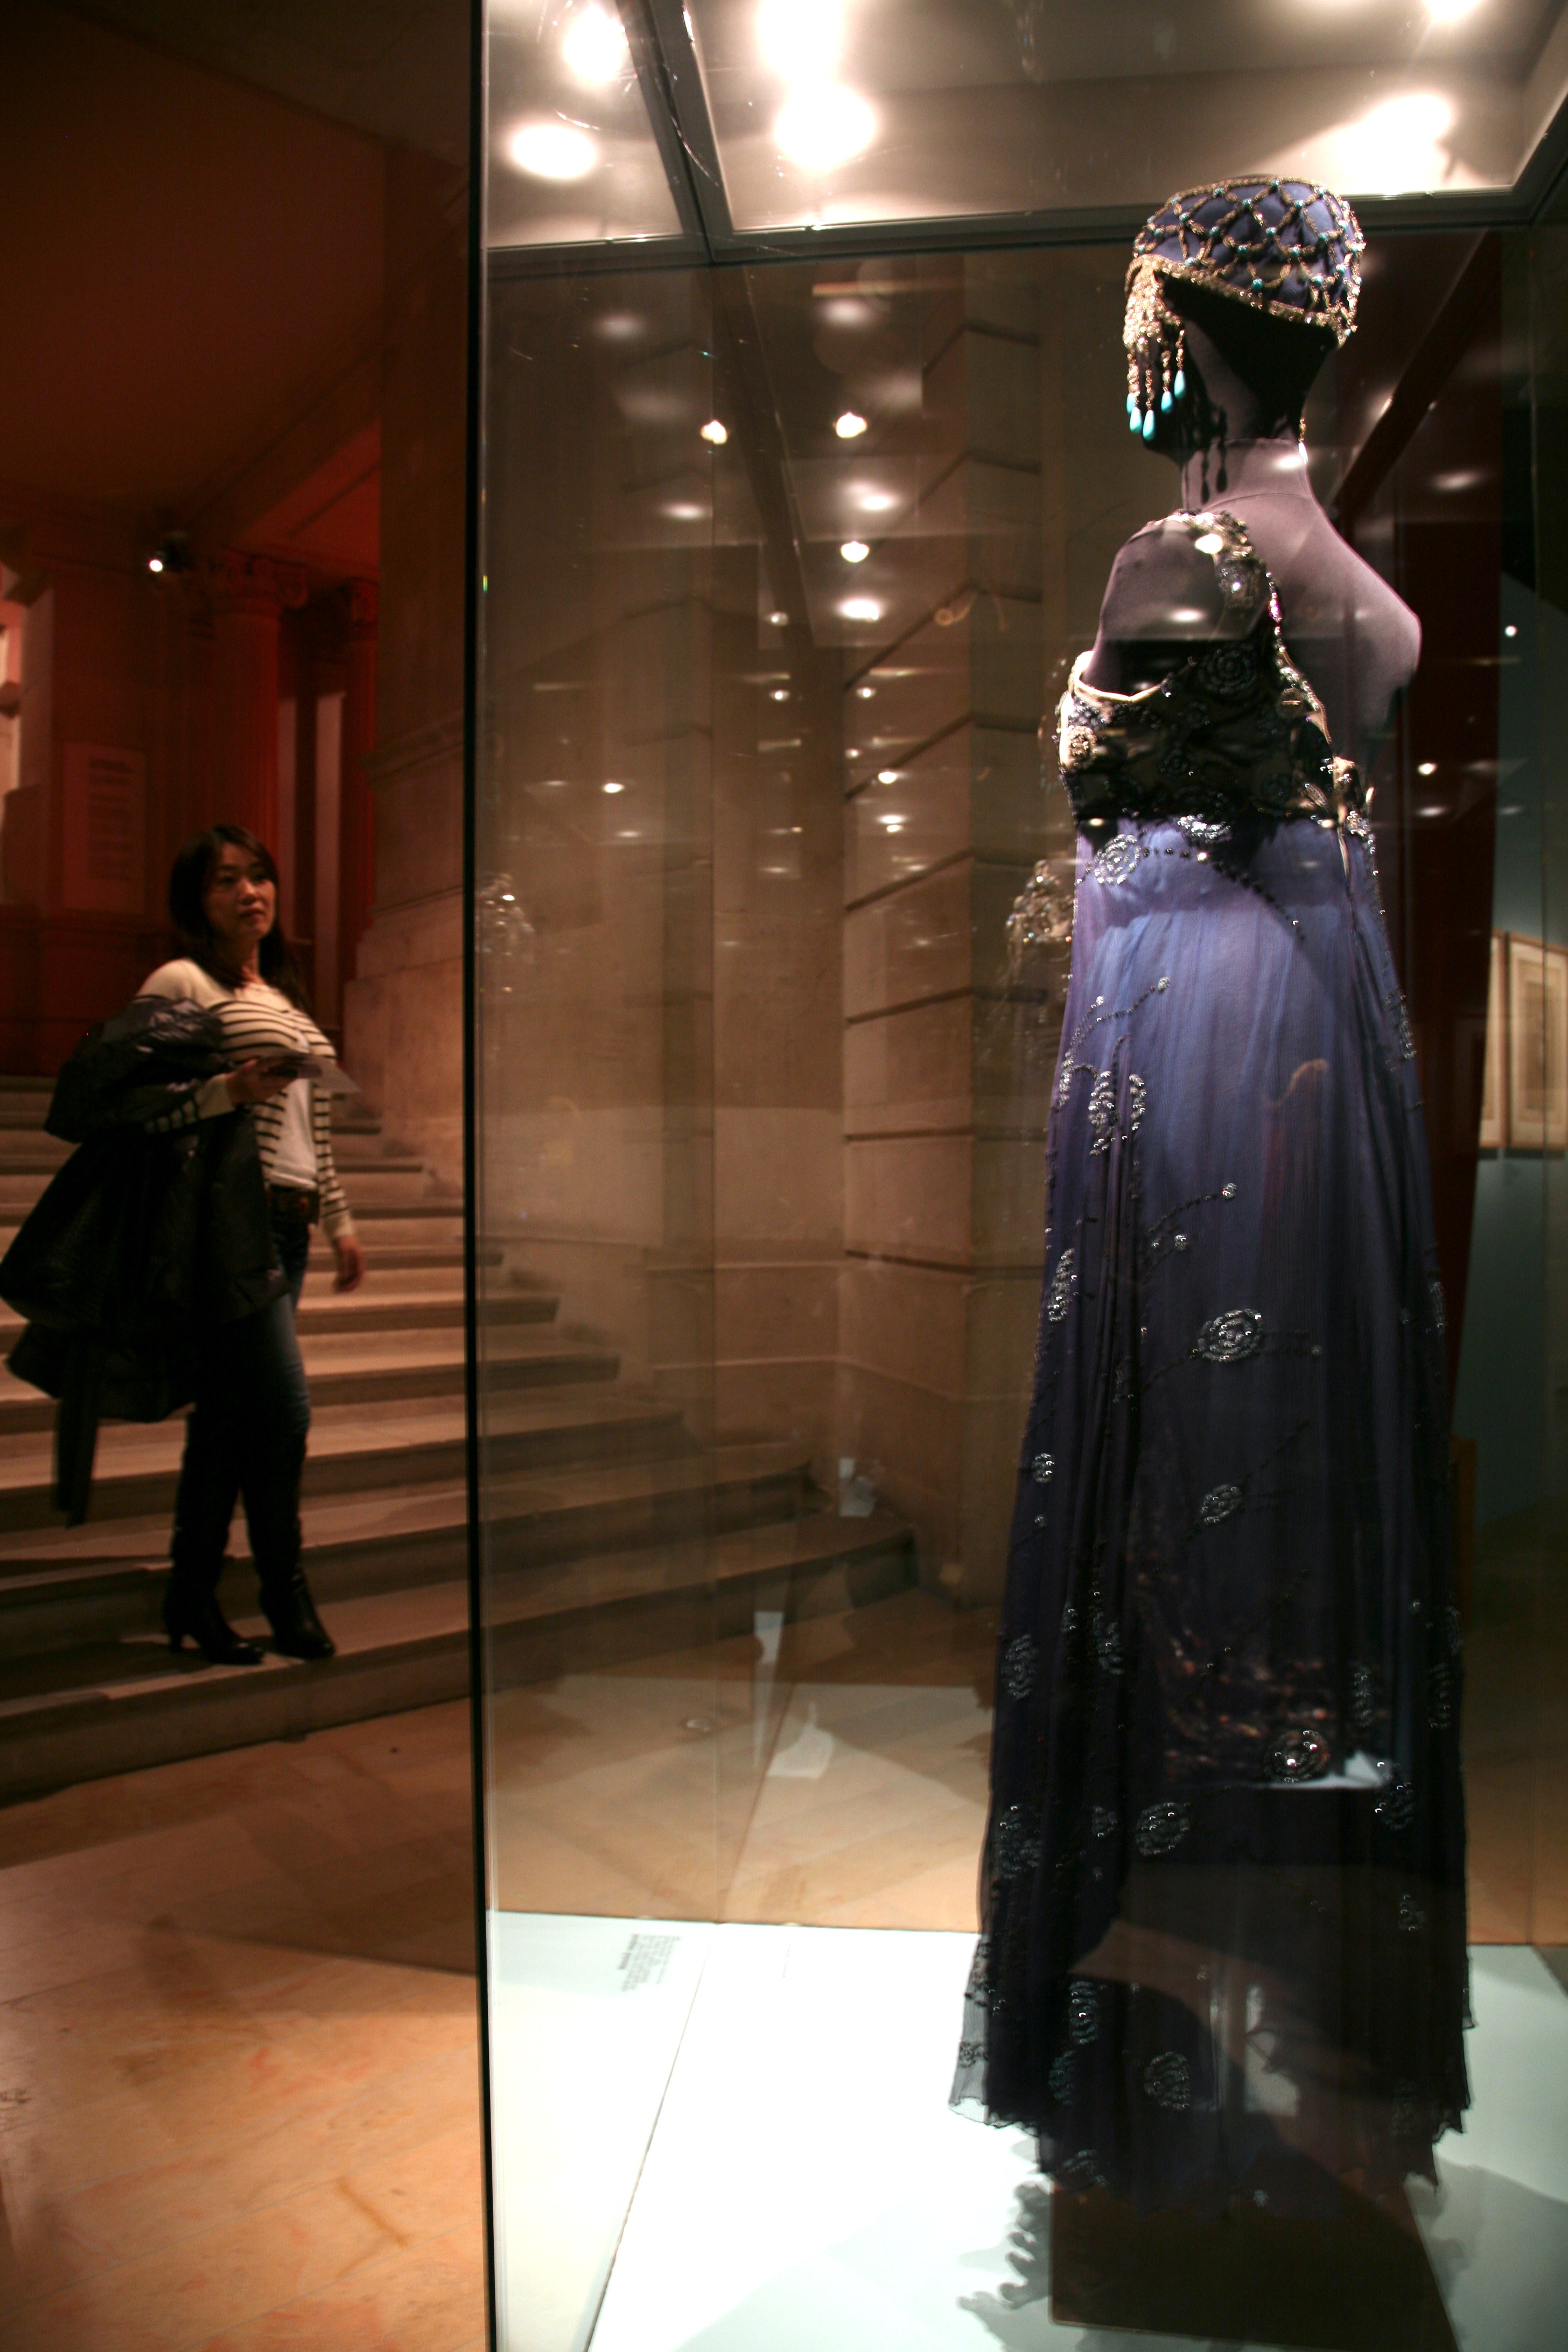
paris, opera, fashion, clothing, art, exposition, dress, photograph, bnf, tourist attraction, exhibition, costume, palaisgarnier, operadeparis, liebermann, rolfliebermann, display window